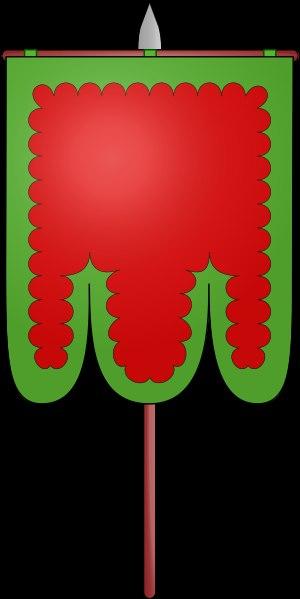
L'abbaye Saint-Géraud d'Aurillac est une ancienne abbaye bénédictine qui a été le modèle de celle de Cluny. Elle a été fondée avant 885 en Auvergne par le comte Géraud d'Aurillac.
L'histoire de l'Auvergne est celle de l'une des plus anciennes unités régionales de France, mais aussi une de celles dont les frontières ont le moins varié. Étendue sur les montagnes du Massif central, elle est le territoire du peuple celte des arvernes, qui impose en Gaule son hégémonie politique et dont le chef prend à deux époques la tête de la résistance militaire à la conquête romaine.l
Le blason de l'Auvergne, parfois nommé le gonfanon, est le blason historique de l'Auvergne. Son adaptation vexillologique est à l'origine du drapeau auvergnat. Le blasonnement de l'Auvergne est : D'or au gonfanon de gueules frangé de sinople.